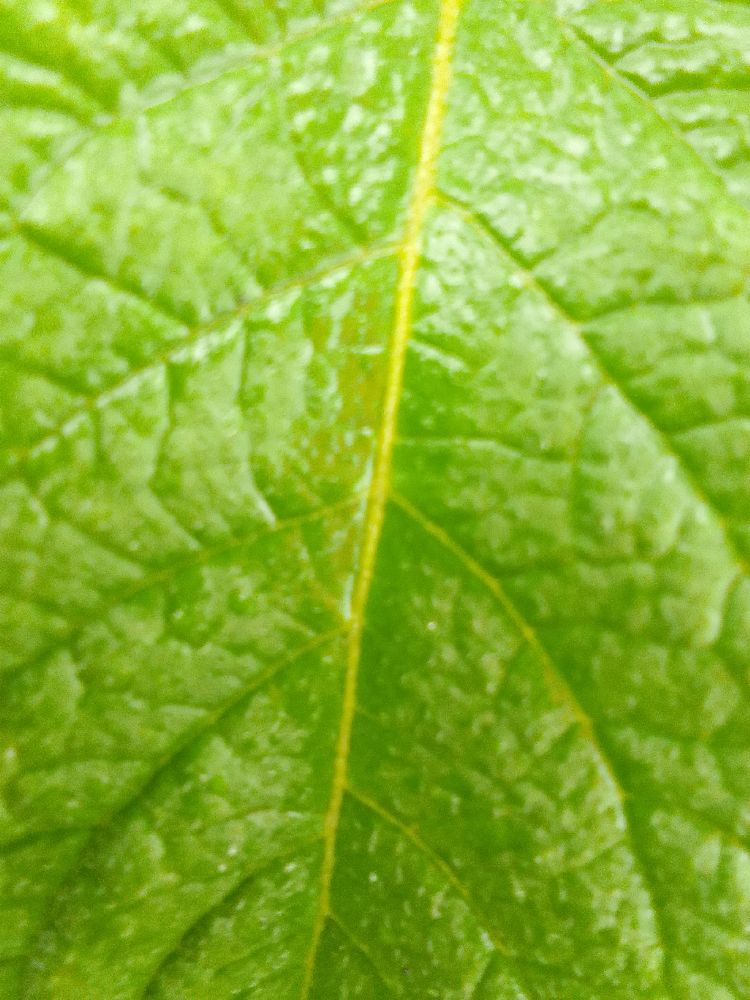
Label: Healthy